Sindanglaut

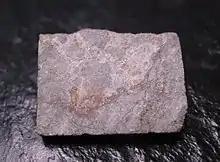
Slice of the Bandung meteorite; the majority of the 11.5 kg TKW is held by the Bandung Geological Museum and the Paris Museum of History. This partial slice weighs 2.43 grams and shows a brecciated matrix

Sindanglaut is a village in Lemahabang district, Cirebon province, West Java, Indonesia. The Postal code is: 45 183. It is home to farmers, traders, and factory workers. Residents speak Javanese and Sundanese because it is located in the border region between West Java and Central Java. On December 10, 1871, six meteorites fell in the area including an LL6 chondrite, 11.5 kg TKW that is held by the Bandung Geological Museum and a slice of it at the Paris Museum of History.